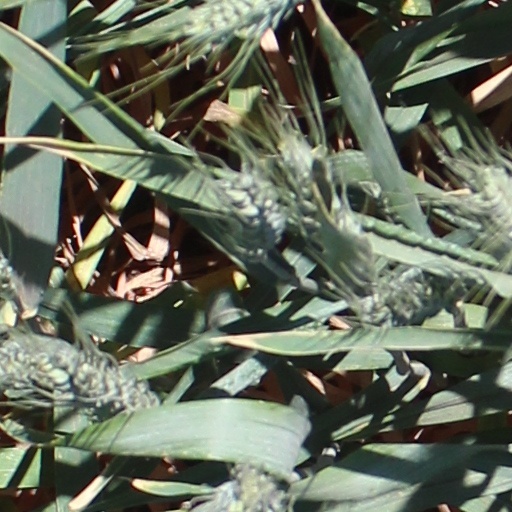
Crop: wheat